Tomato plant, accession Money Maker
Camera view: vertical (180 deg); turntable rotation: 300 degrees
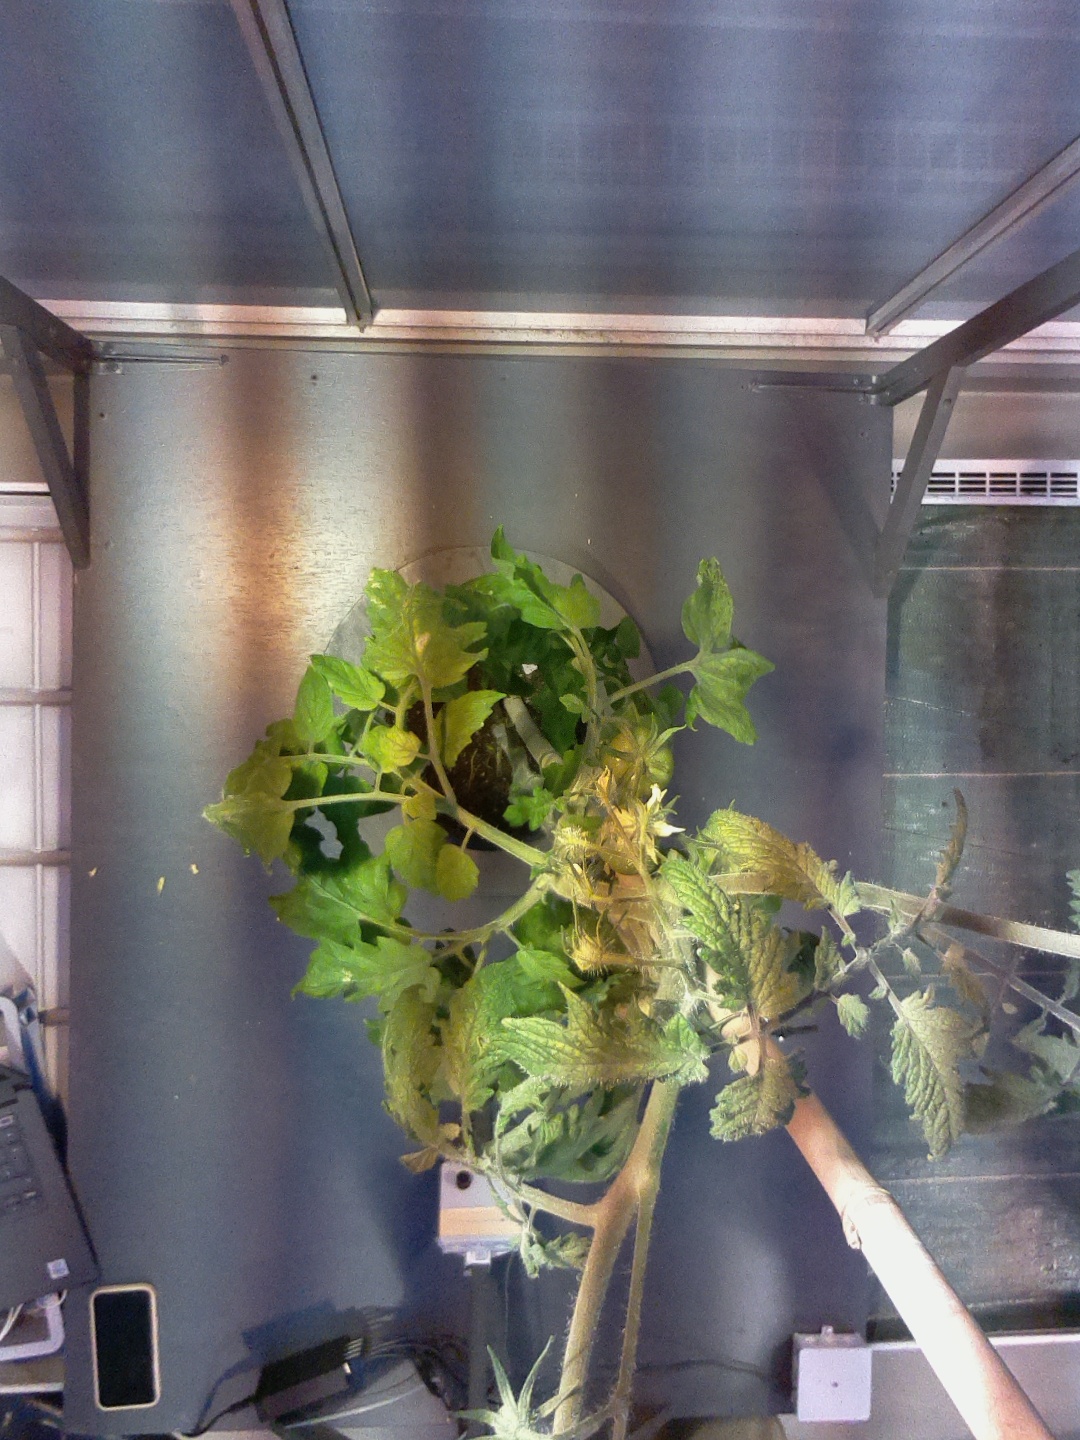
BBCH growth stage 74: 40%-50% of final fruit size